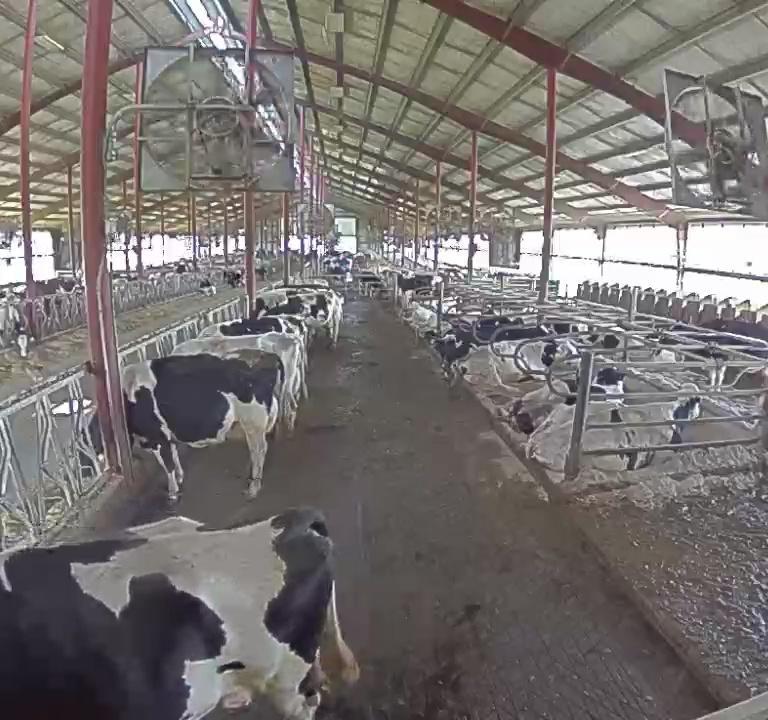
Number of cows: 11